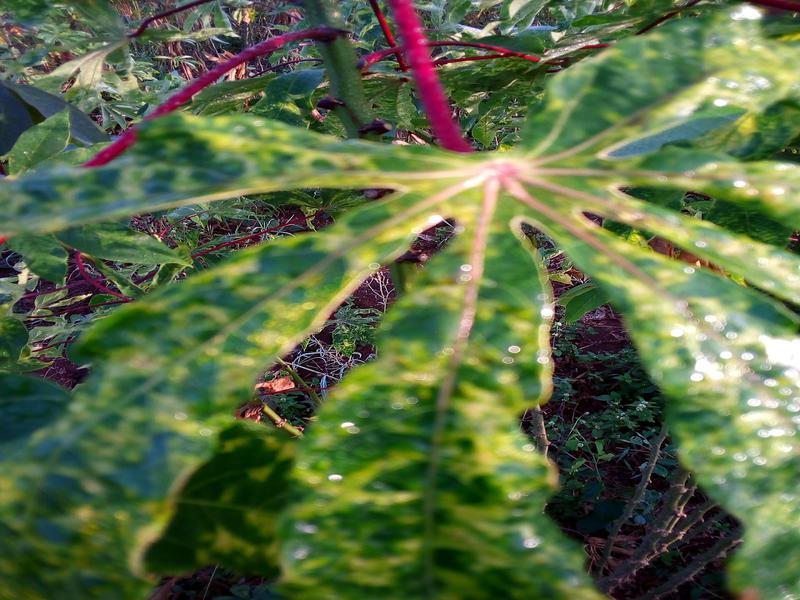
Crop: cassava
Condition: mosaic_disease